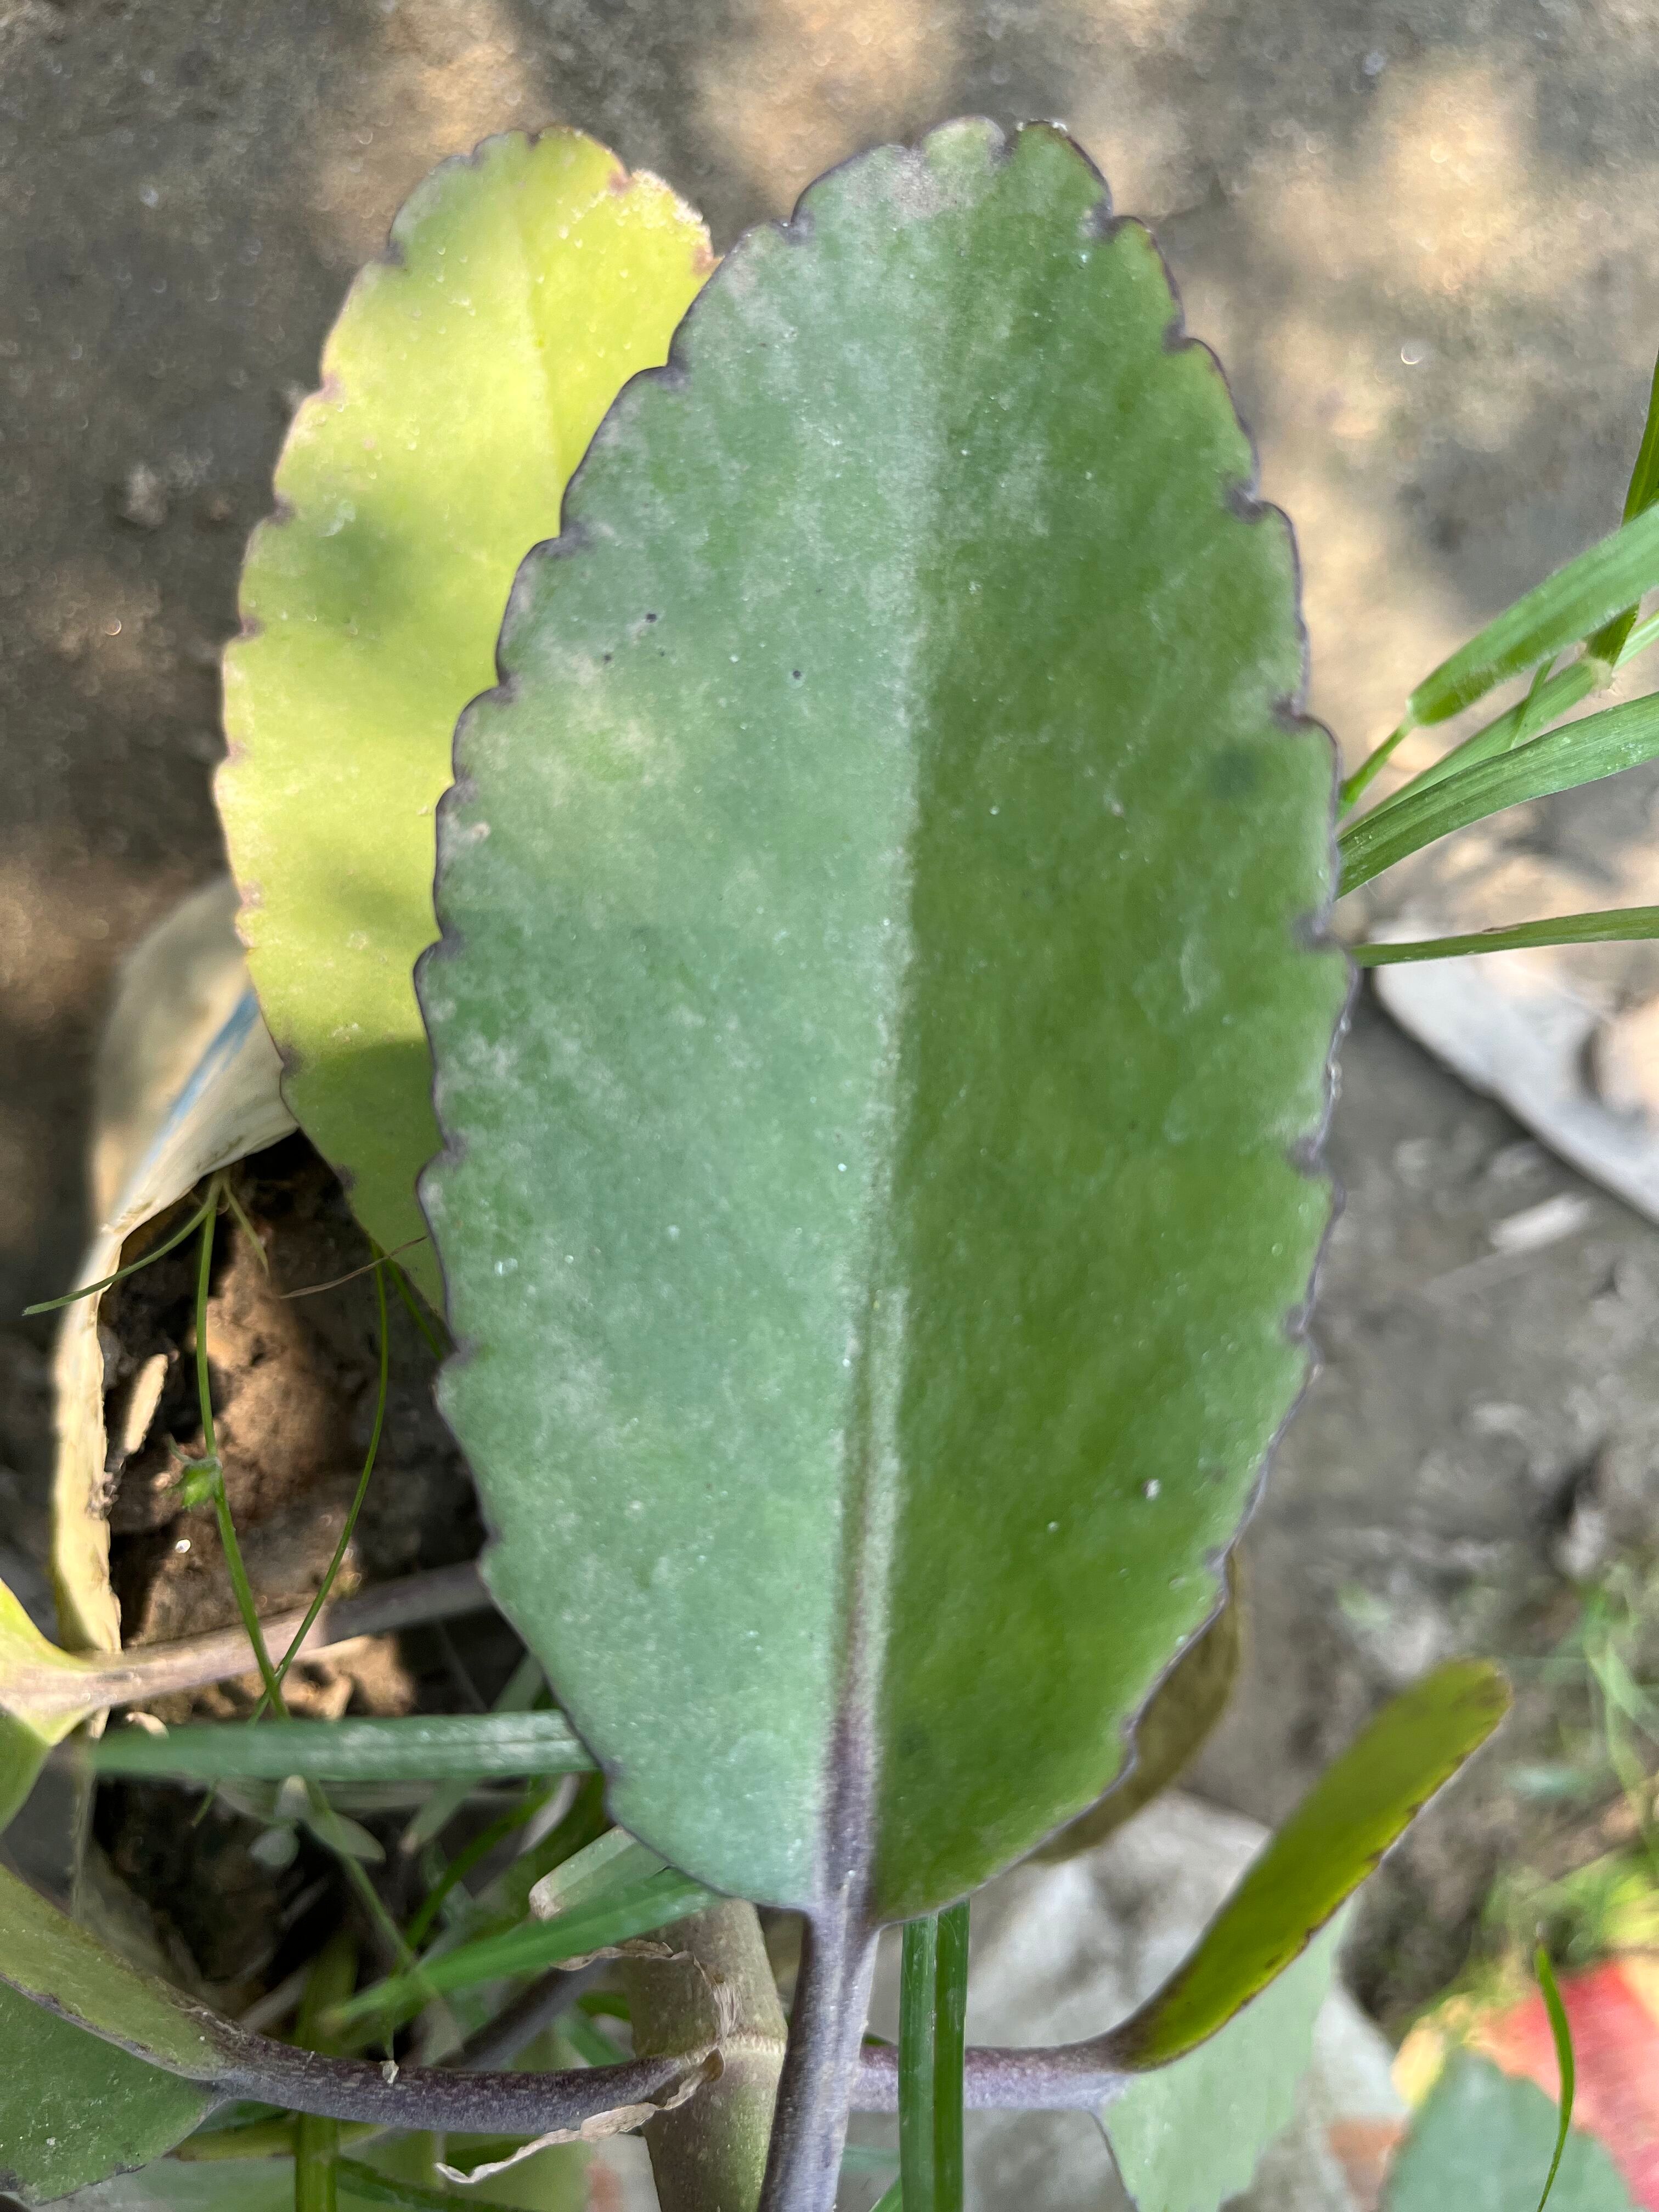
Plant species: kalanchoe-pinnata